1922 regnal list of Ethiopia

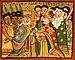
The Queen of Sheba meets King Solomon of Israel, from an illustration accompanying a copy of the "Kebra Nagast".

Various Biblical figures are included on the 1922 regnal list. Three of Noah's descendants are named as founders or ancestors of the first three dynasties; Aram, Ham and Joktan, with some of their sons and descendants also appearing on the list. Other Biblical figures include Zerah the Cushite and the Queen of Sheba, whom Ethiopians call "Makeda". According to Ethiopian tradition Makeda was an ancestor of the Solomonic dynasty and mother of Menelik I, whose father was king Solomon of Israel. The meeting of Makeda and Solomon is recorded in the text "Kebra Nagast". The Biblical events of the flood and the fall of the Tower of Babel are both included in the chronology of the regnal list, dated respectively to 3244 BC and 2713 BC, with the 531-year period in between an interregnum where no kings are named. Another Biblical story included is that of the Ethiopian eunuch who visited Jerusalem during the reign of the 169th sovereign Garsemot Kandake.